Queen Anne's War

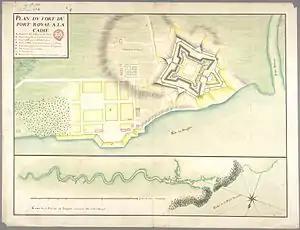
Stone fortifications of Port Royal, Acadia, 1702. Few settlements had stone fortification at the start of the war.

English colonists were generally organized into militia companies, and their colonies had no regular military presence beyond a small number in some of the communities of Newfoundland. The French colonists were also organized into militias, but they also had a standing defense force called the "troupes de la marine". This force consisted of some experienced officers and was manned by recruits sent over from France, numbering between 500 and 1,200. They were spread throughout the territories of New France, with concentrations in the major population centers. Spanish Florida was defended by a few hundred regular troops; Spanish policy was to pacify the Indigenous peoples in their territory and not to provide them with weapons. Florida held an estimated 8,000 Indigenous peoples before the war, but this was reduced to 200 after English colonist raids made early in the war.